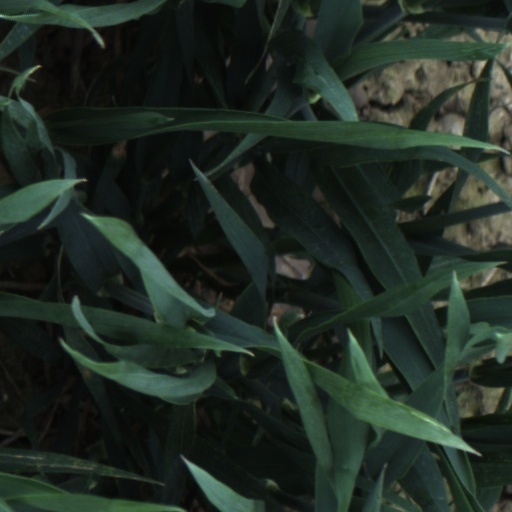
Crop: wheat